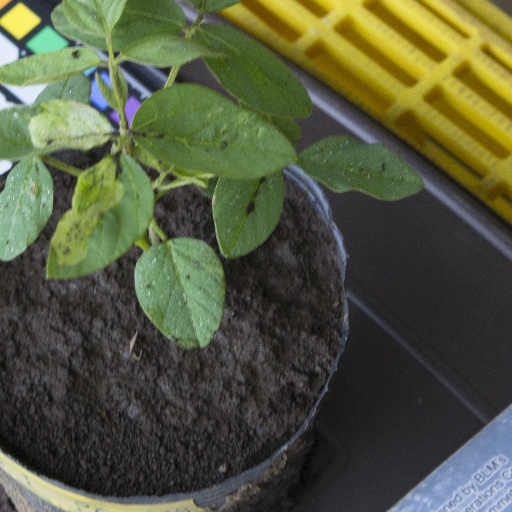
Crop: soybean